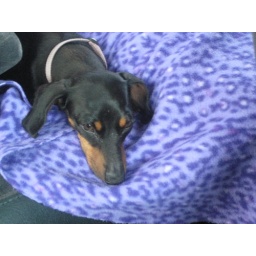
Trixie in my Dad's car during the trip home from my grandparents house